Luzon montane rain forests

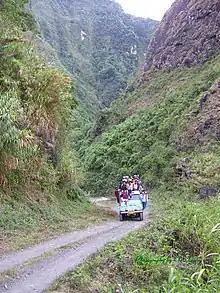
Batong Buhay jeep on its 5-hour once a day journey through the Cordillera Central to Tabuk, the capital of Kalinga province.

The dipterocarp trees of the lowlands are gradually replaced by oak and laurel forest species with increasing altitude. The forests generally have less undergrowth and become shorter in stature as altitude increases. With the decreasing temperature from increasing altitude, decomposition is slowed and results in a forest floor thick with humus.